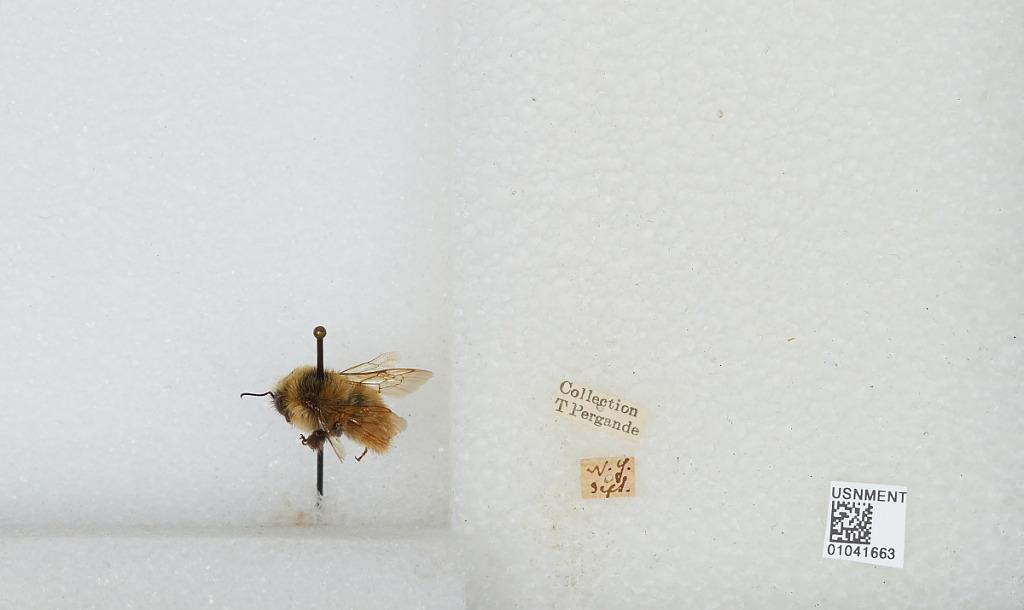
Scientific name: Bombus sp.
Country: United States
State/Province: New York